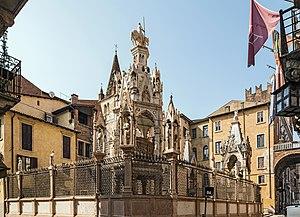
La famille Della Scala, appelée également en italien famiglia scaligera ou gli Scaligeri, est une dynastie qui gouverne la cité de Vérone, en Italie, durant 125 ans, de 1262 à 1387. De nombreux membres de cette famille exercent des fonctions militaires, politiques et administratives dans les communes, puis les seigneuries de Vénétie dès le XIIIᵉ siècle et imposent progressivement leur seigneurie à Vérone, puis à Vicence. À leur apogée, les Della Scala n'ont pas d'égal en puissance et en richesse parmi les princes d'Italie.
Cansignorio della Scala, est un homme politique italien du XIVᵉ siècle, membre de la dynastie scaligère.
Les maîtres de Campione, en italien Maestri campionesi sont des bâtisseurs et des sculpteurs souvent groupés en corporation, qui sont originaires de Campione d’Italia sur le lac de Lugano. Ils furent actifs en Lombardie, Émilie, Vénitiens et en Trentino, du XIIᵉ au XIVᵉ siècle.
Les tombeaux des Scaligeri ou des della Scala, situés dans le centre historique de Vérone, sont un ensemble funéraire monumental de la famille des Scaligeri destiné à contenir les tombeaux de quelques représentants illustres de cette famille, dont celui du plus grand seigneur de Vérone, Cangrande della Scala, à qui Dante dédia son Paradis. Ils se trouvent à côté de l'église Santa Maria Antica, près de la piazza dei Signori. Dans L'Europe au Moyen Âge, l'historien français Georges Duby voit dans ces tombeaux l'un des monuments les plus remarquables et les plus importants de l'art gothique.